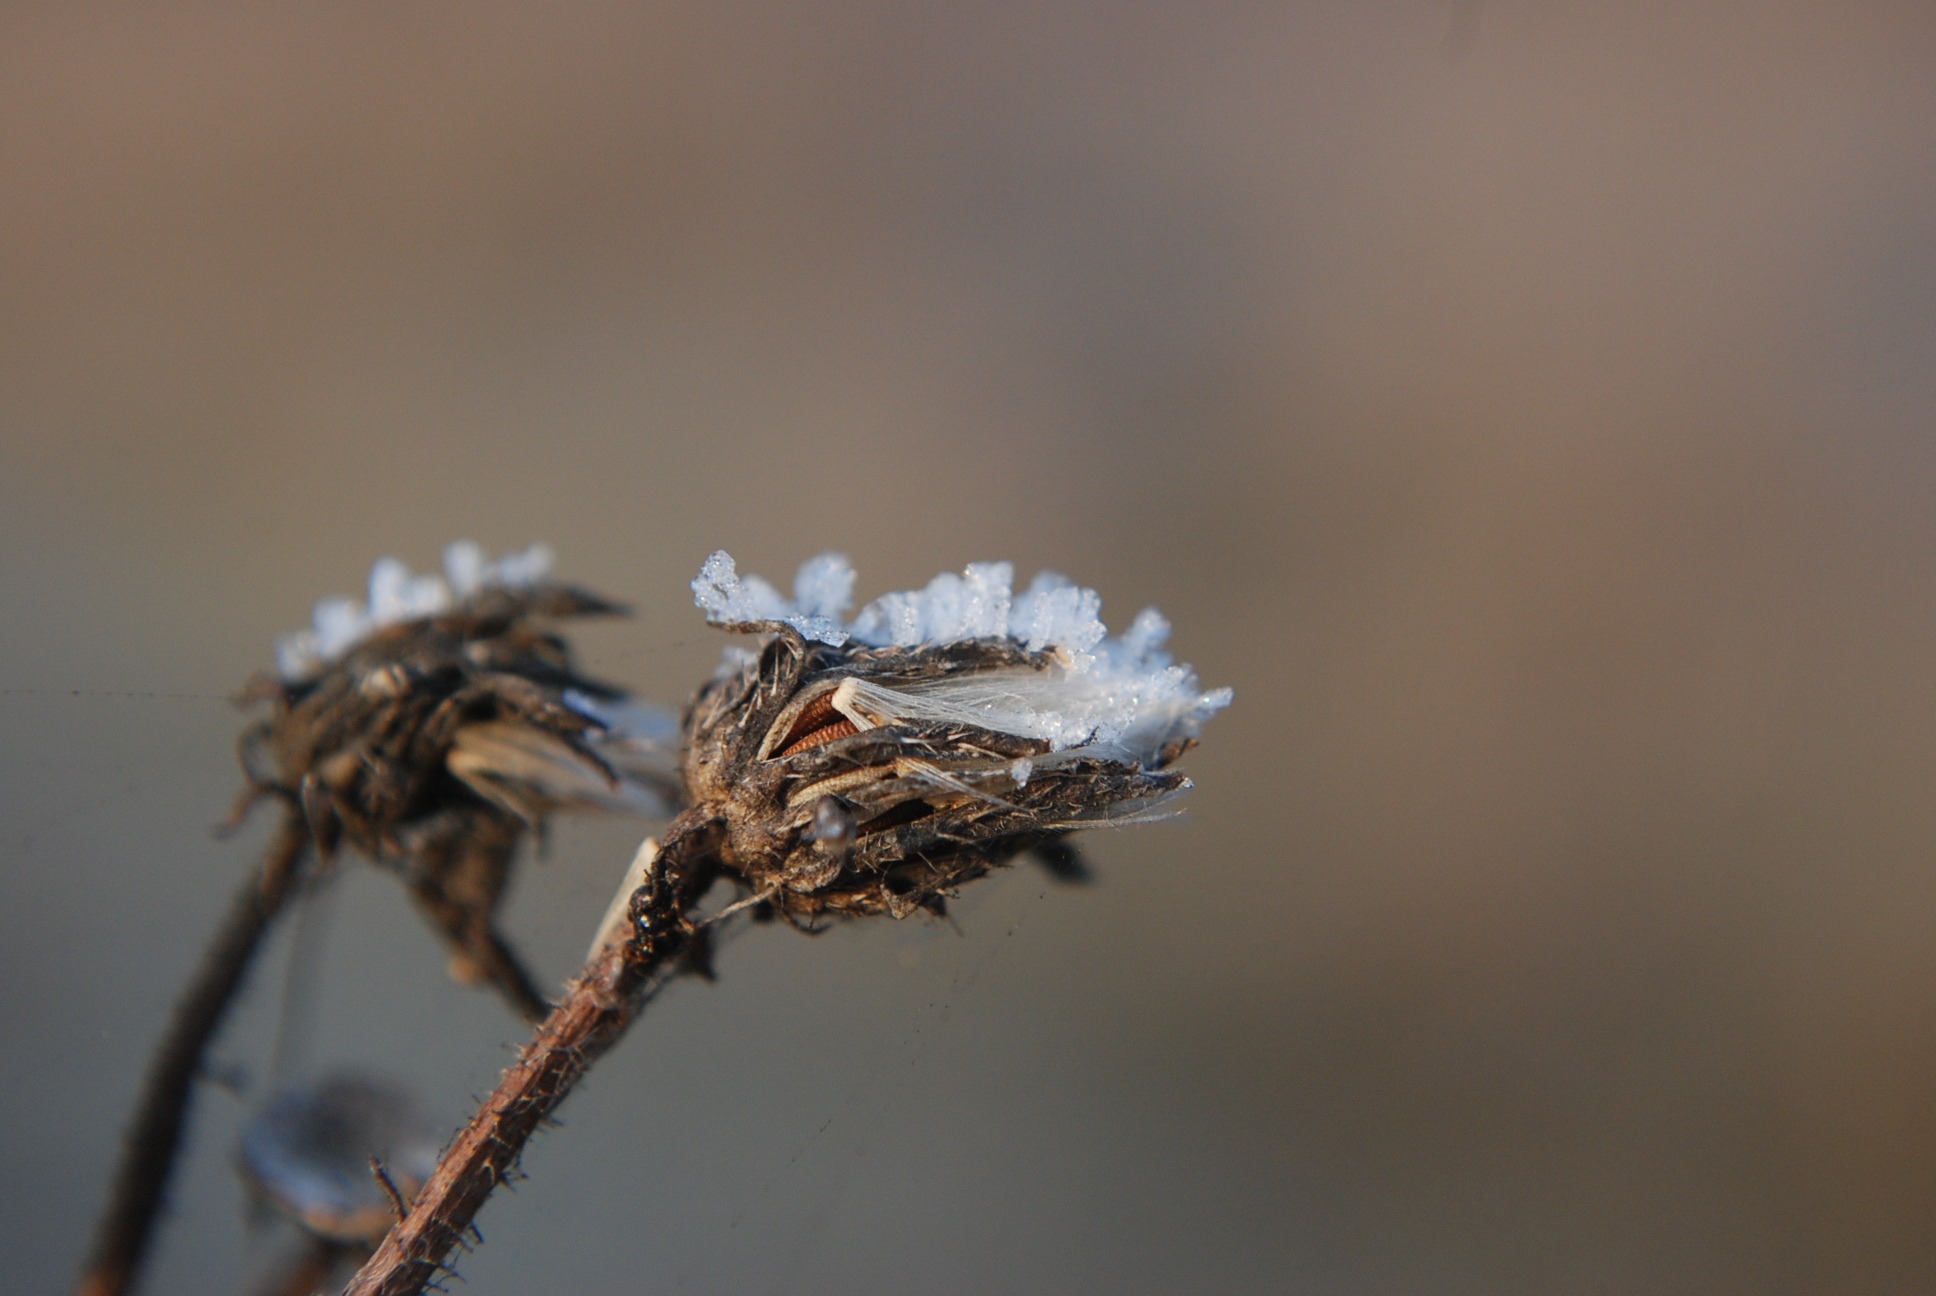
nature, branch, snow, cold, winter, plant, field, photography, leaf, flower, frost, dry, insect, frozen, dead, fauna, invertebrate, twig, close up, macro photography, plant stem, thorns spines and prickles